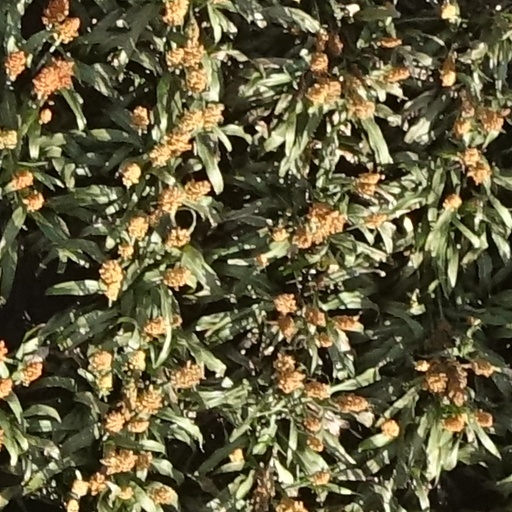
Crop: sorghum